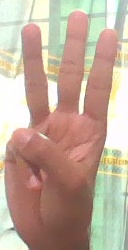
ASL sign: W